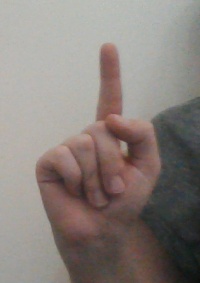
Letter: bb